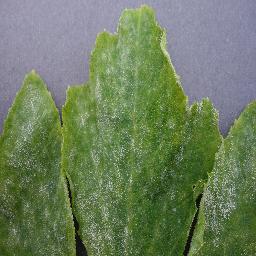
Label: Squash___Powdery_mildew